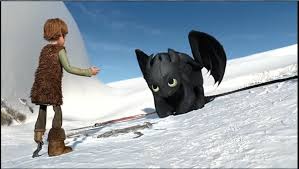
Portrait style: Cartoon Portrait